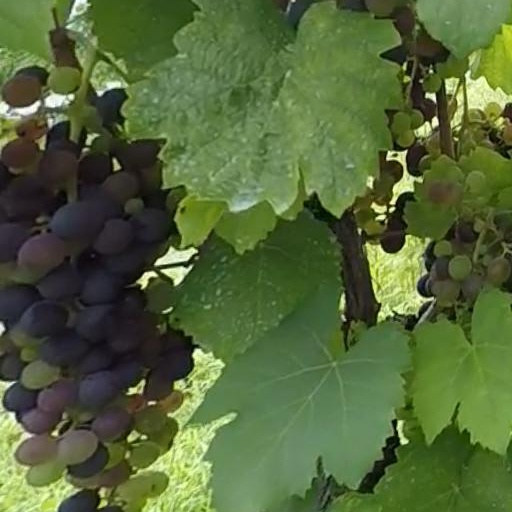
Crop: grape